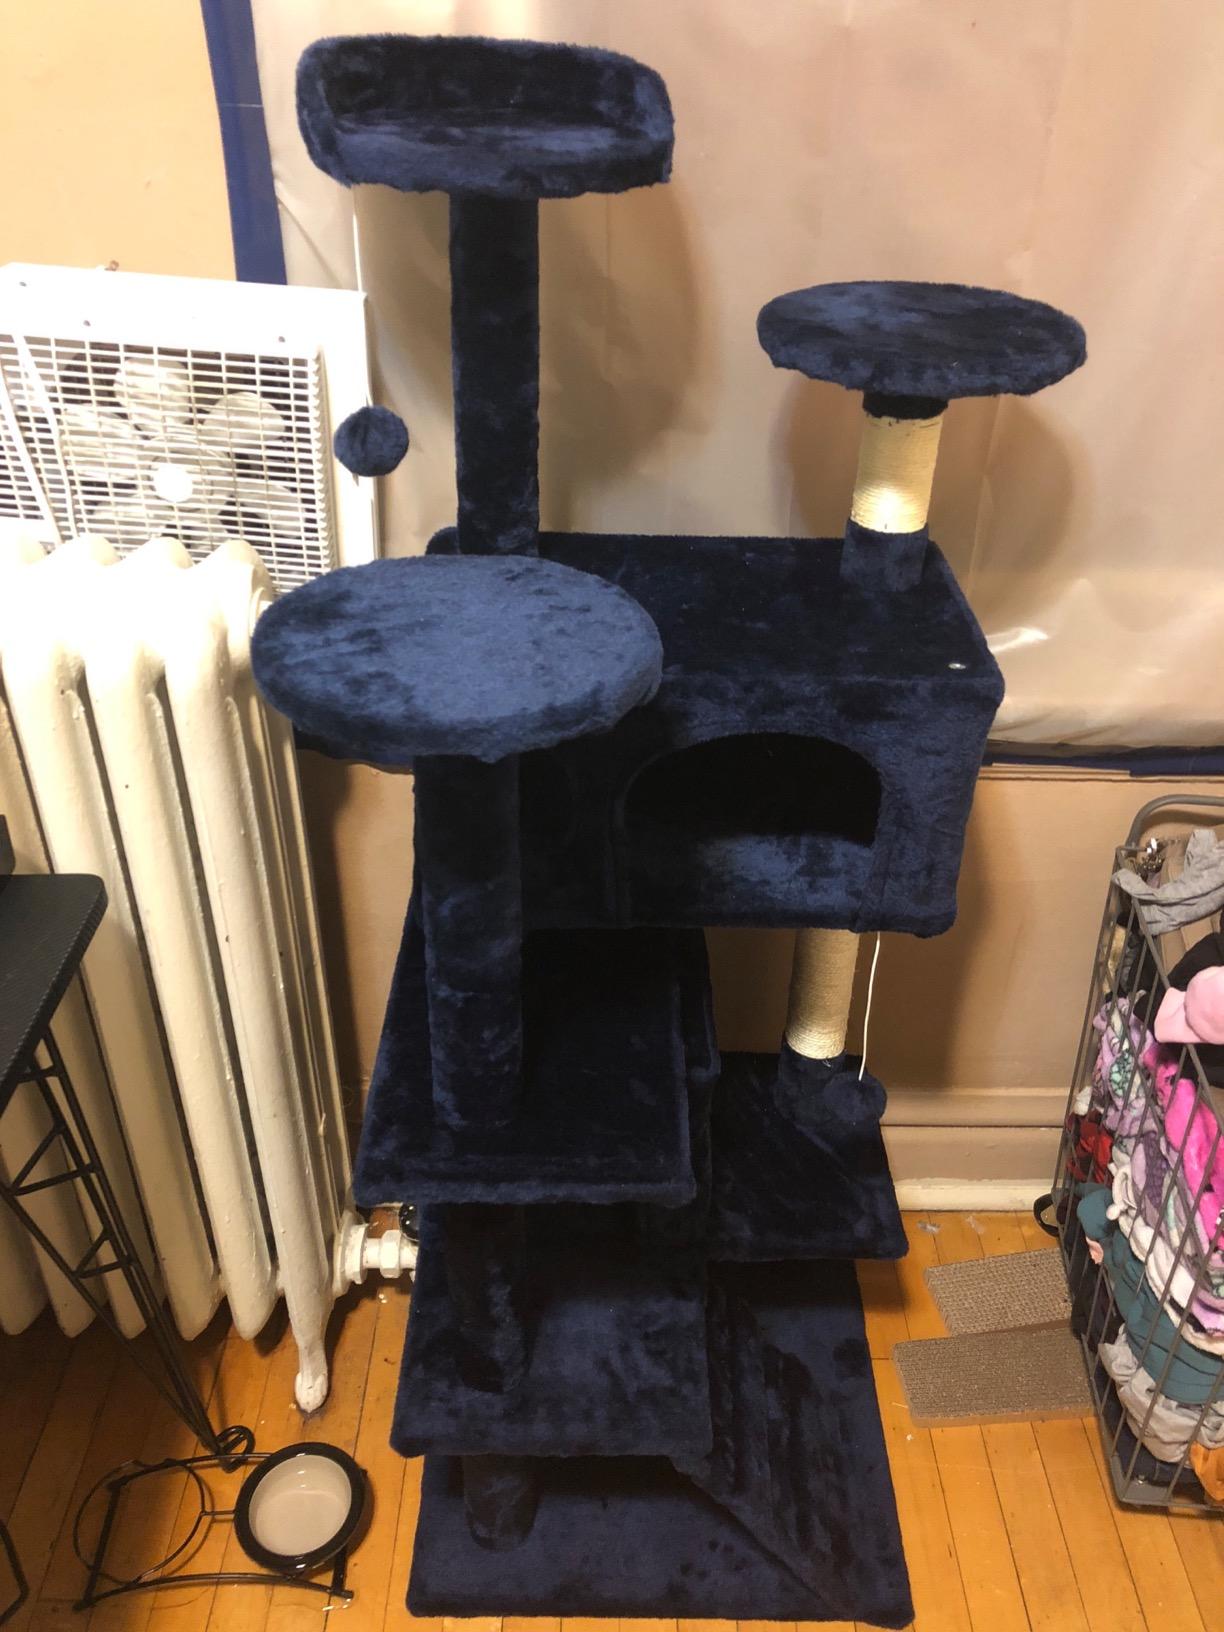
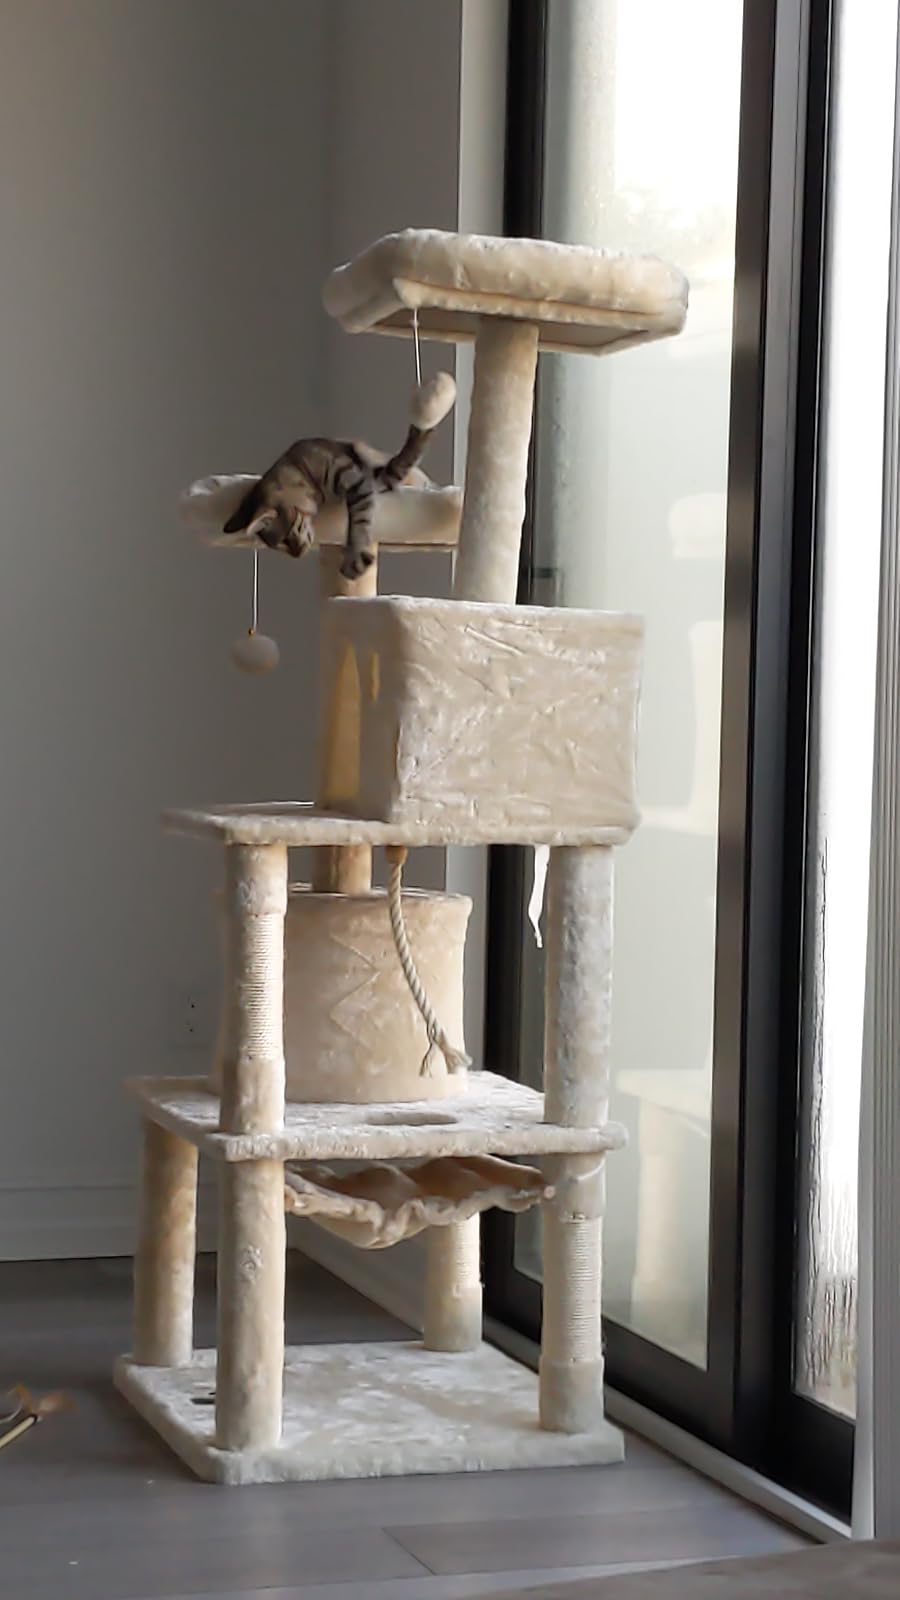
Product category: items_cat tree
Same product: no